Archangel

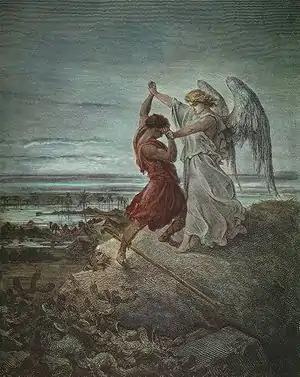
"Jacob Wrestling with the Angel" by Gustave Doré, 1885

Michael and Gabriel are recognized as archangels in Judaism and Islam, and by most Christians. Raphael—mentioned in the deuterocanonical/apocryphal Book of Tobit­— is also recognized as a chief angel in the Catholic, Lutheran, Anglican and Eastern Orthodox churches. Gabriel, Michael, and Raphael are venerated in the Roman Catholic Church and Lutheran Churches with a feast on September 29 (between 1921 and 1969, March 24 for Gabriel and October 24 for Raphael), and in the Eastern Orthodox Church on November 8 (if the Julian calendar is used, this corresponds to November 21 in the Gregorian). The named archangels in Islam are Jibra'il, Mika'il, Israfil, and Azrael. Jewish literature, such as the Book of Enoch, also mentions Metatron as an archangel, called the "highest of the angels", though the acceptance of this angel is not canonical in all branches of the faith.